Leon Cooper

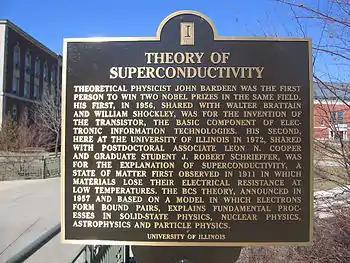
Plaque at the University of Illinois, commemorating the development of the BCS theory of superconductivity

While Cooper was a postdoc in Princeton, he was approached by John Bardeen, a professor at the University of Illinois, and Bardeen's graduate student John Robert Schrieffer. Bardeen and Schrieffer were working on superconductivity, a topic which was new to Cooper but he agreed to collaborate with them. Superconductivity had been experimentally discovered in 1911, but there was no theoretical explanation for the phenomenon. Cooper moved to Illinois as a postdoc to work with Bardeen.